Dasha Gonzalez

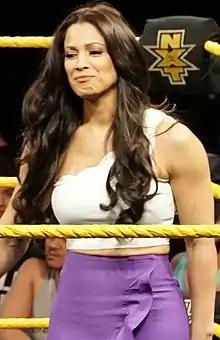
Gonzalez in April 2018

Dasha Janis Kuret (née González; born April 17, 1988) is an American fitness model, professional wrestler, and ring announcer. She is also known for her time as a backstage interviewer and ring announcer in WWE under the ring name Dasha Fuentes and All Elite Wrestling (AEW) under the ring name Dasha Gonzalez.